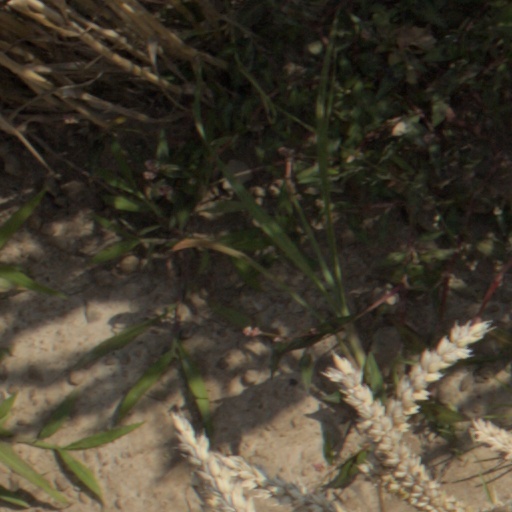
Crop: wheat